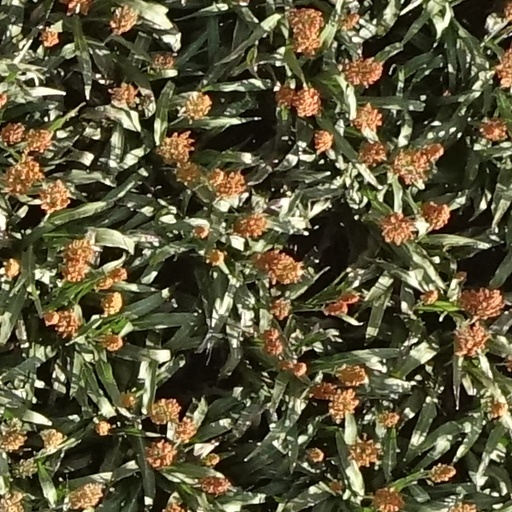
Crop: sorghum